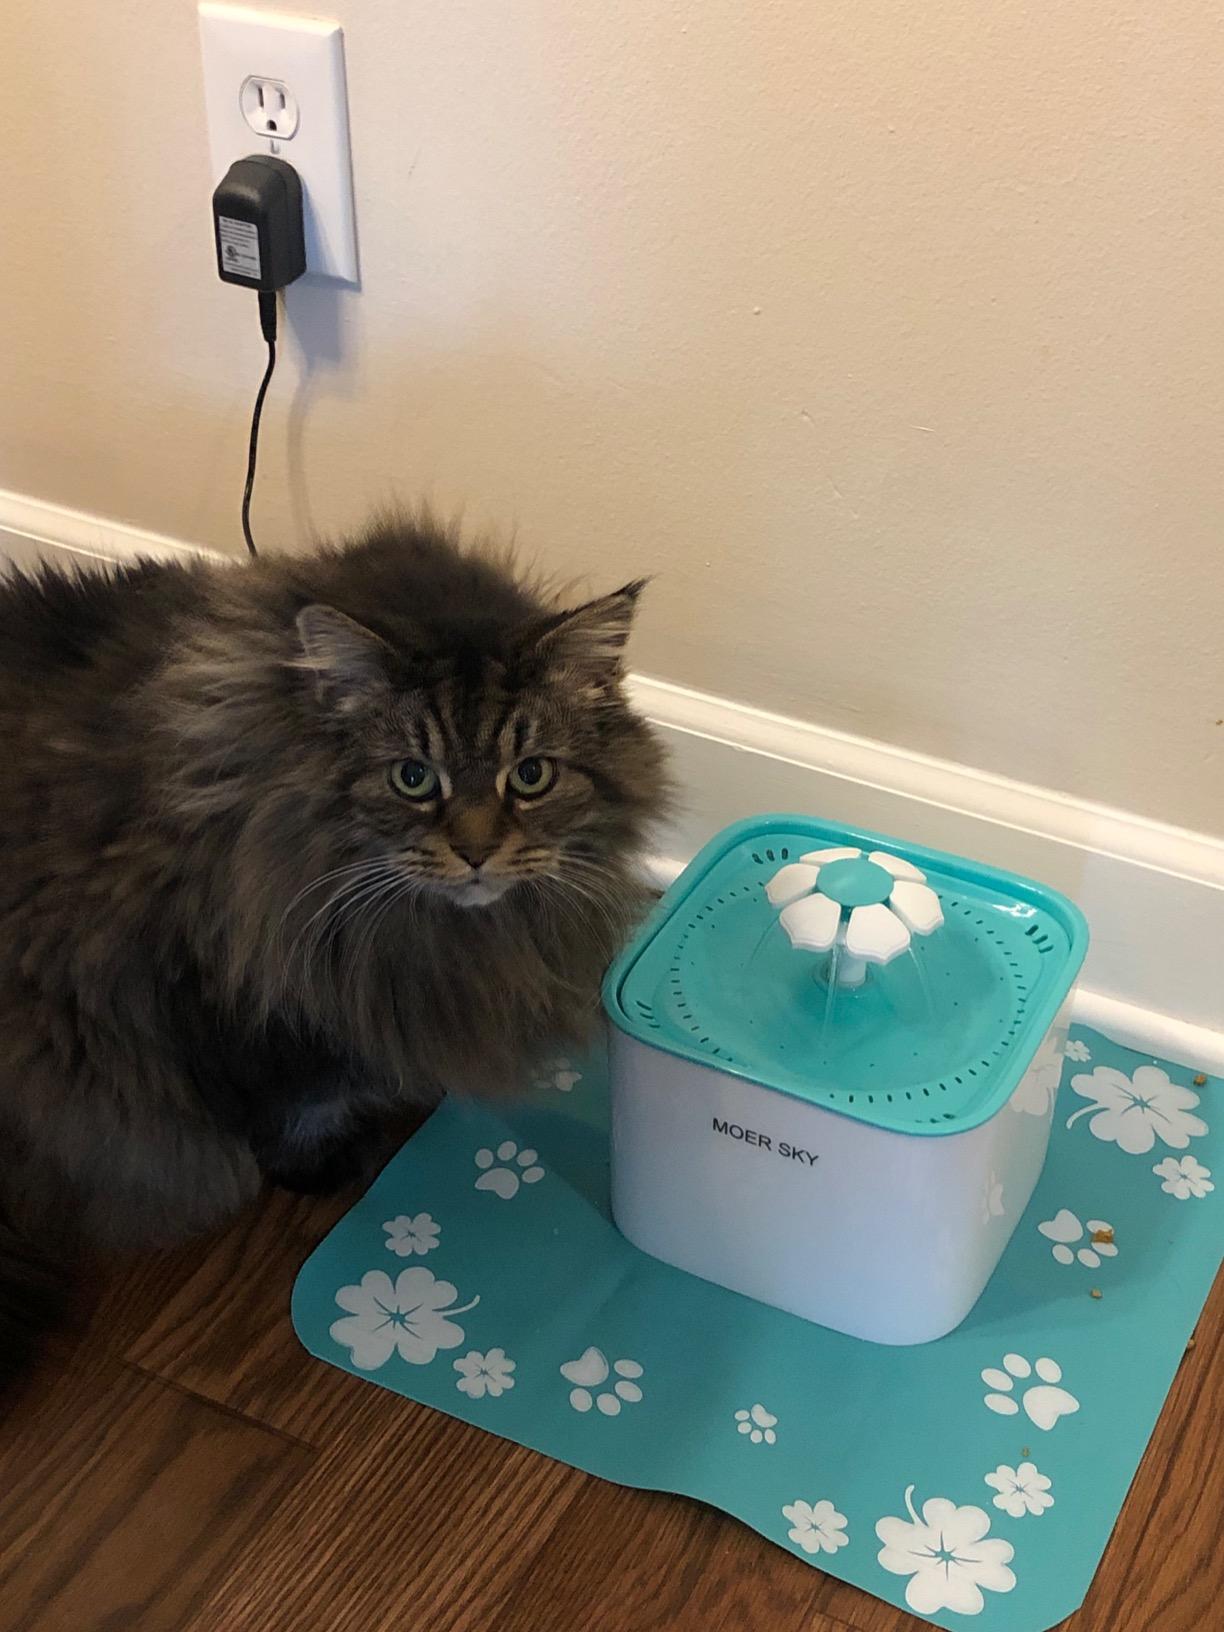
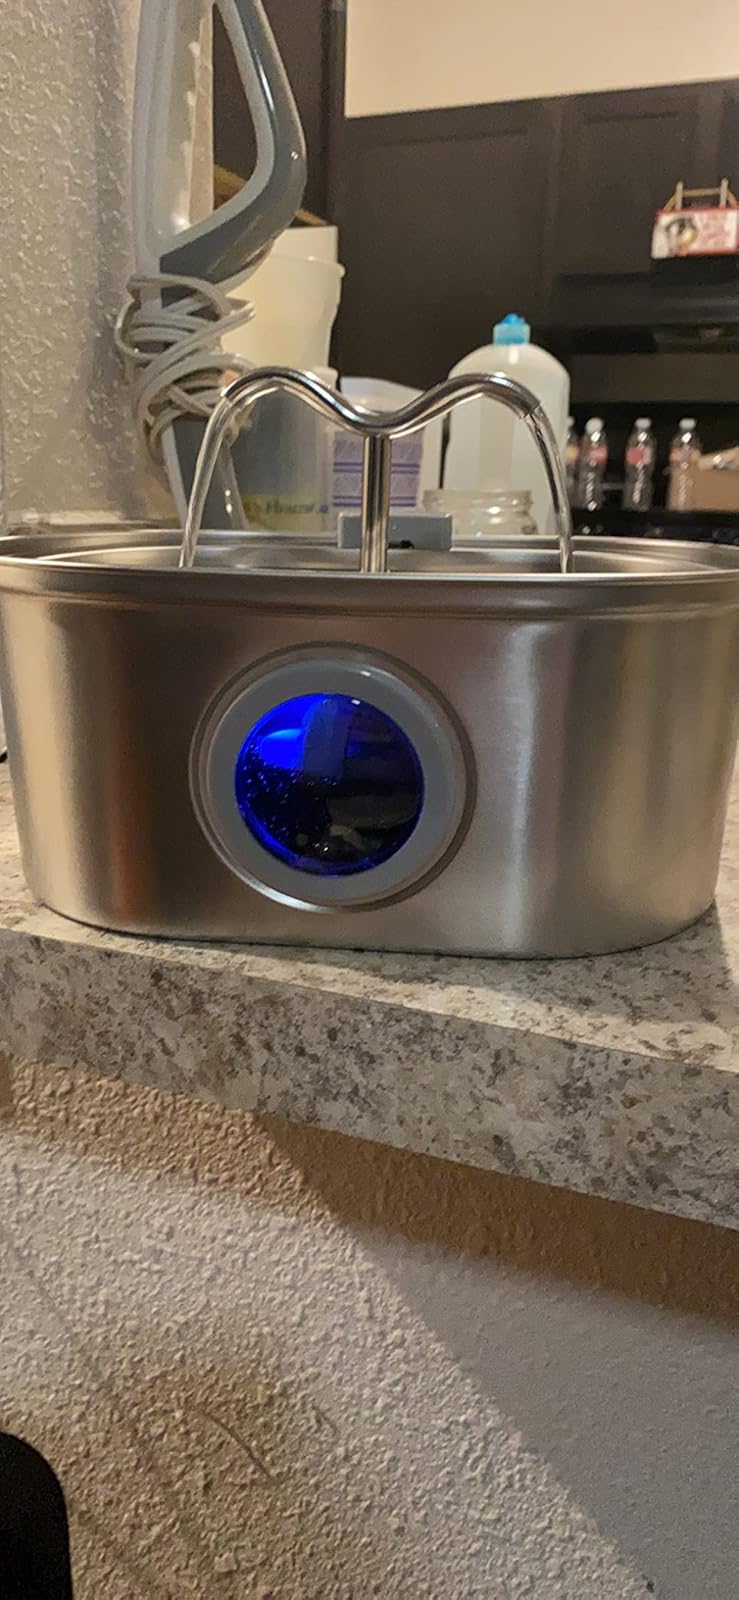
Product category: items_bowl
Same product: no